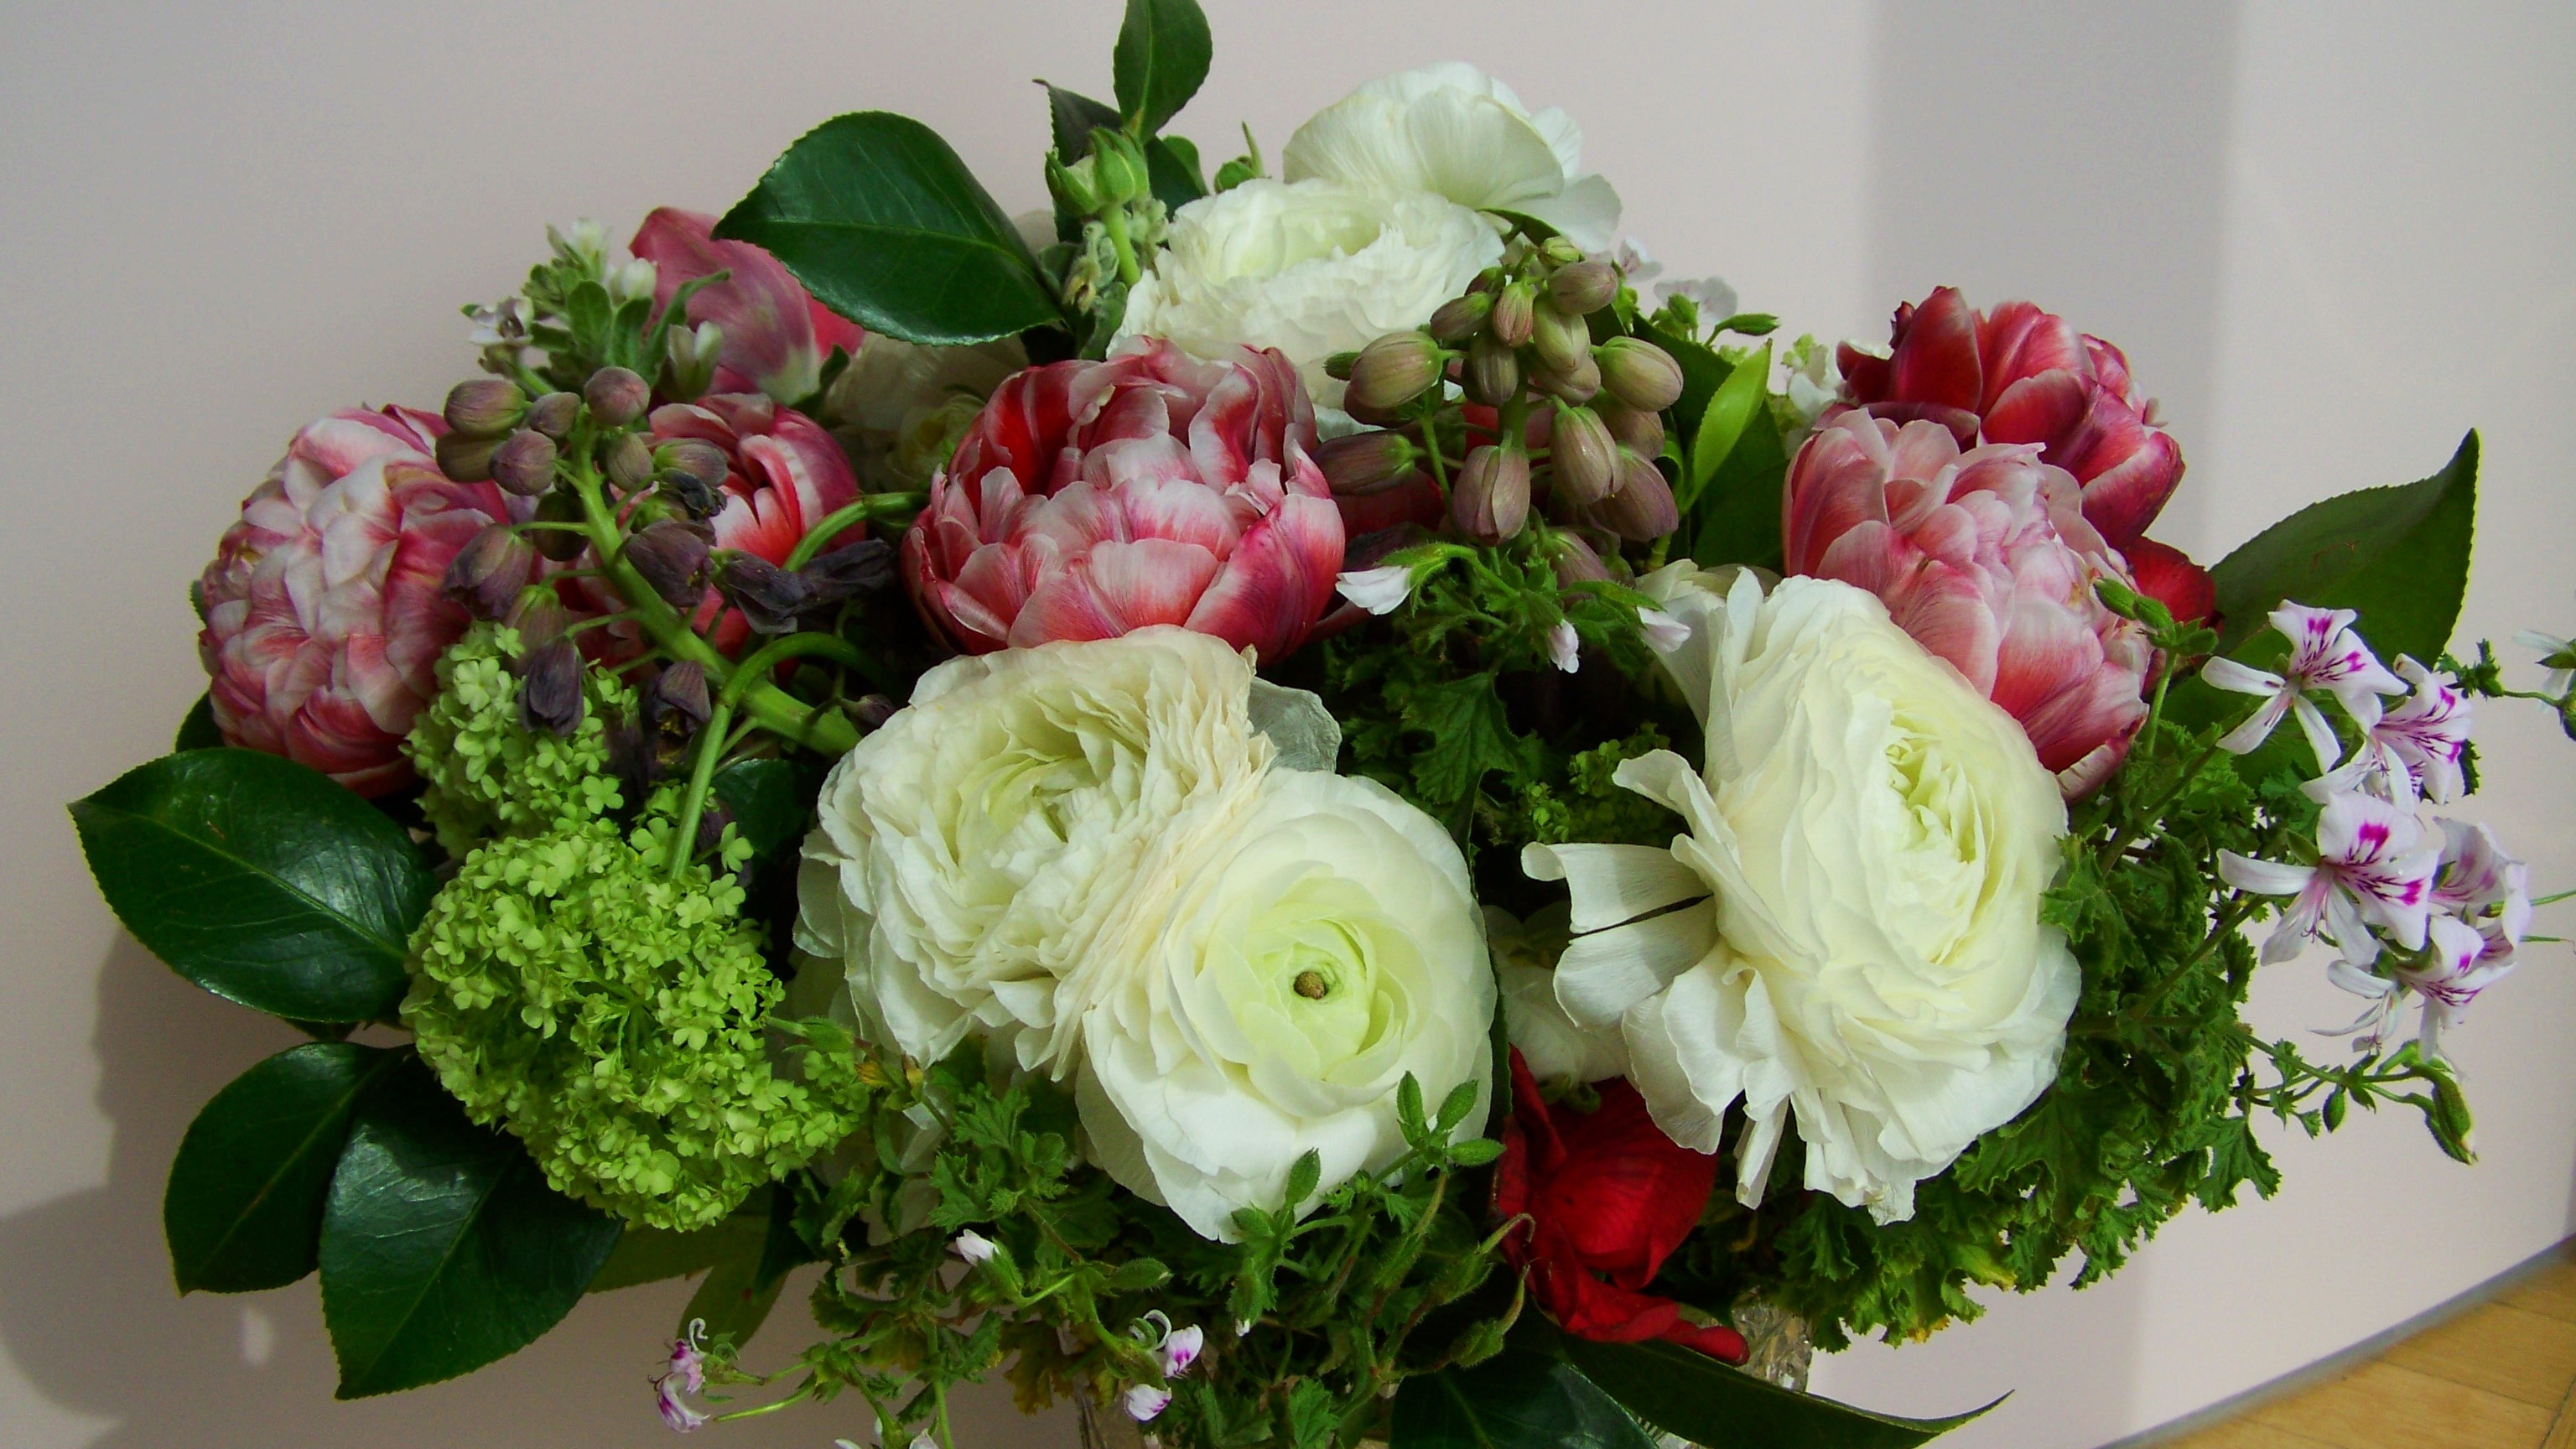
plant, flower, color, pink, floristry, peony, retail, flowering plant, garden roses, flower bouquet, cut flowers, floral design, centrepiece, artificial flower, land plant, flower arranging